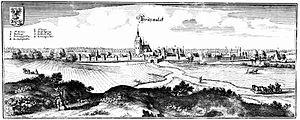
Pritzwalk est une petite ville du nord-ouest du Brandebourg dans l'arrondissement de Prignitz. Elle comptait 11 924 habitants au 31 décembre 2018.